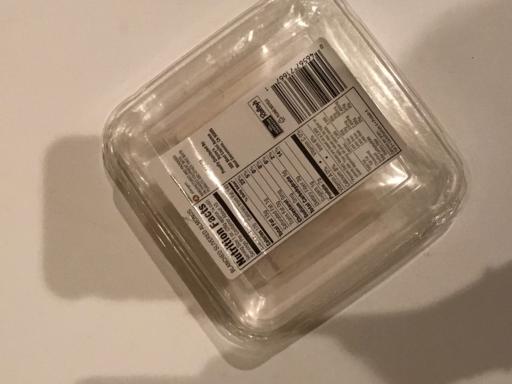
Label: plastic